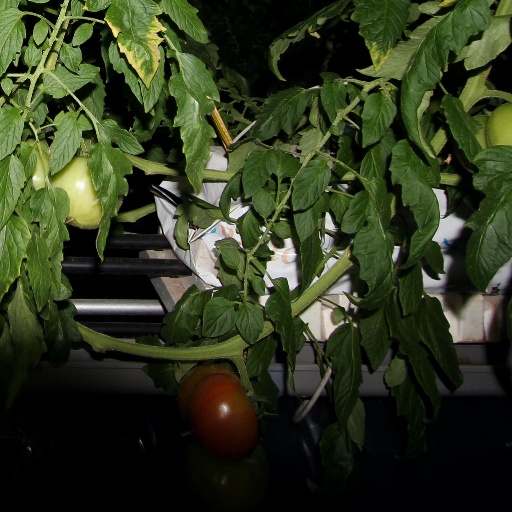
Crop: tomato